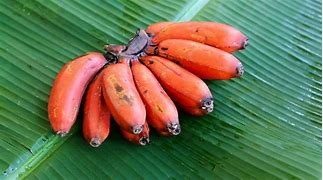
Label: banana